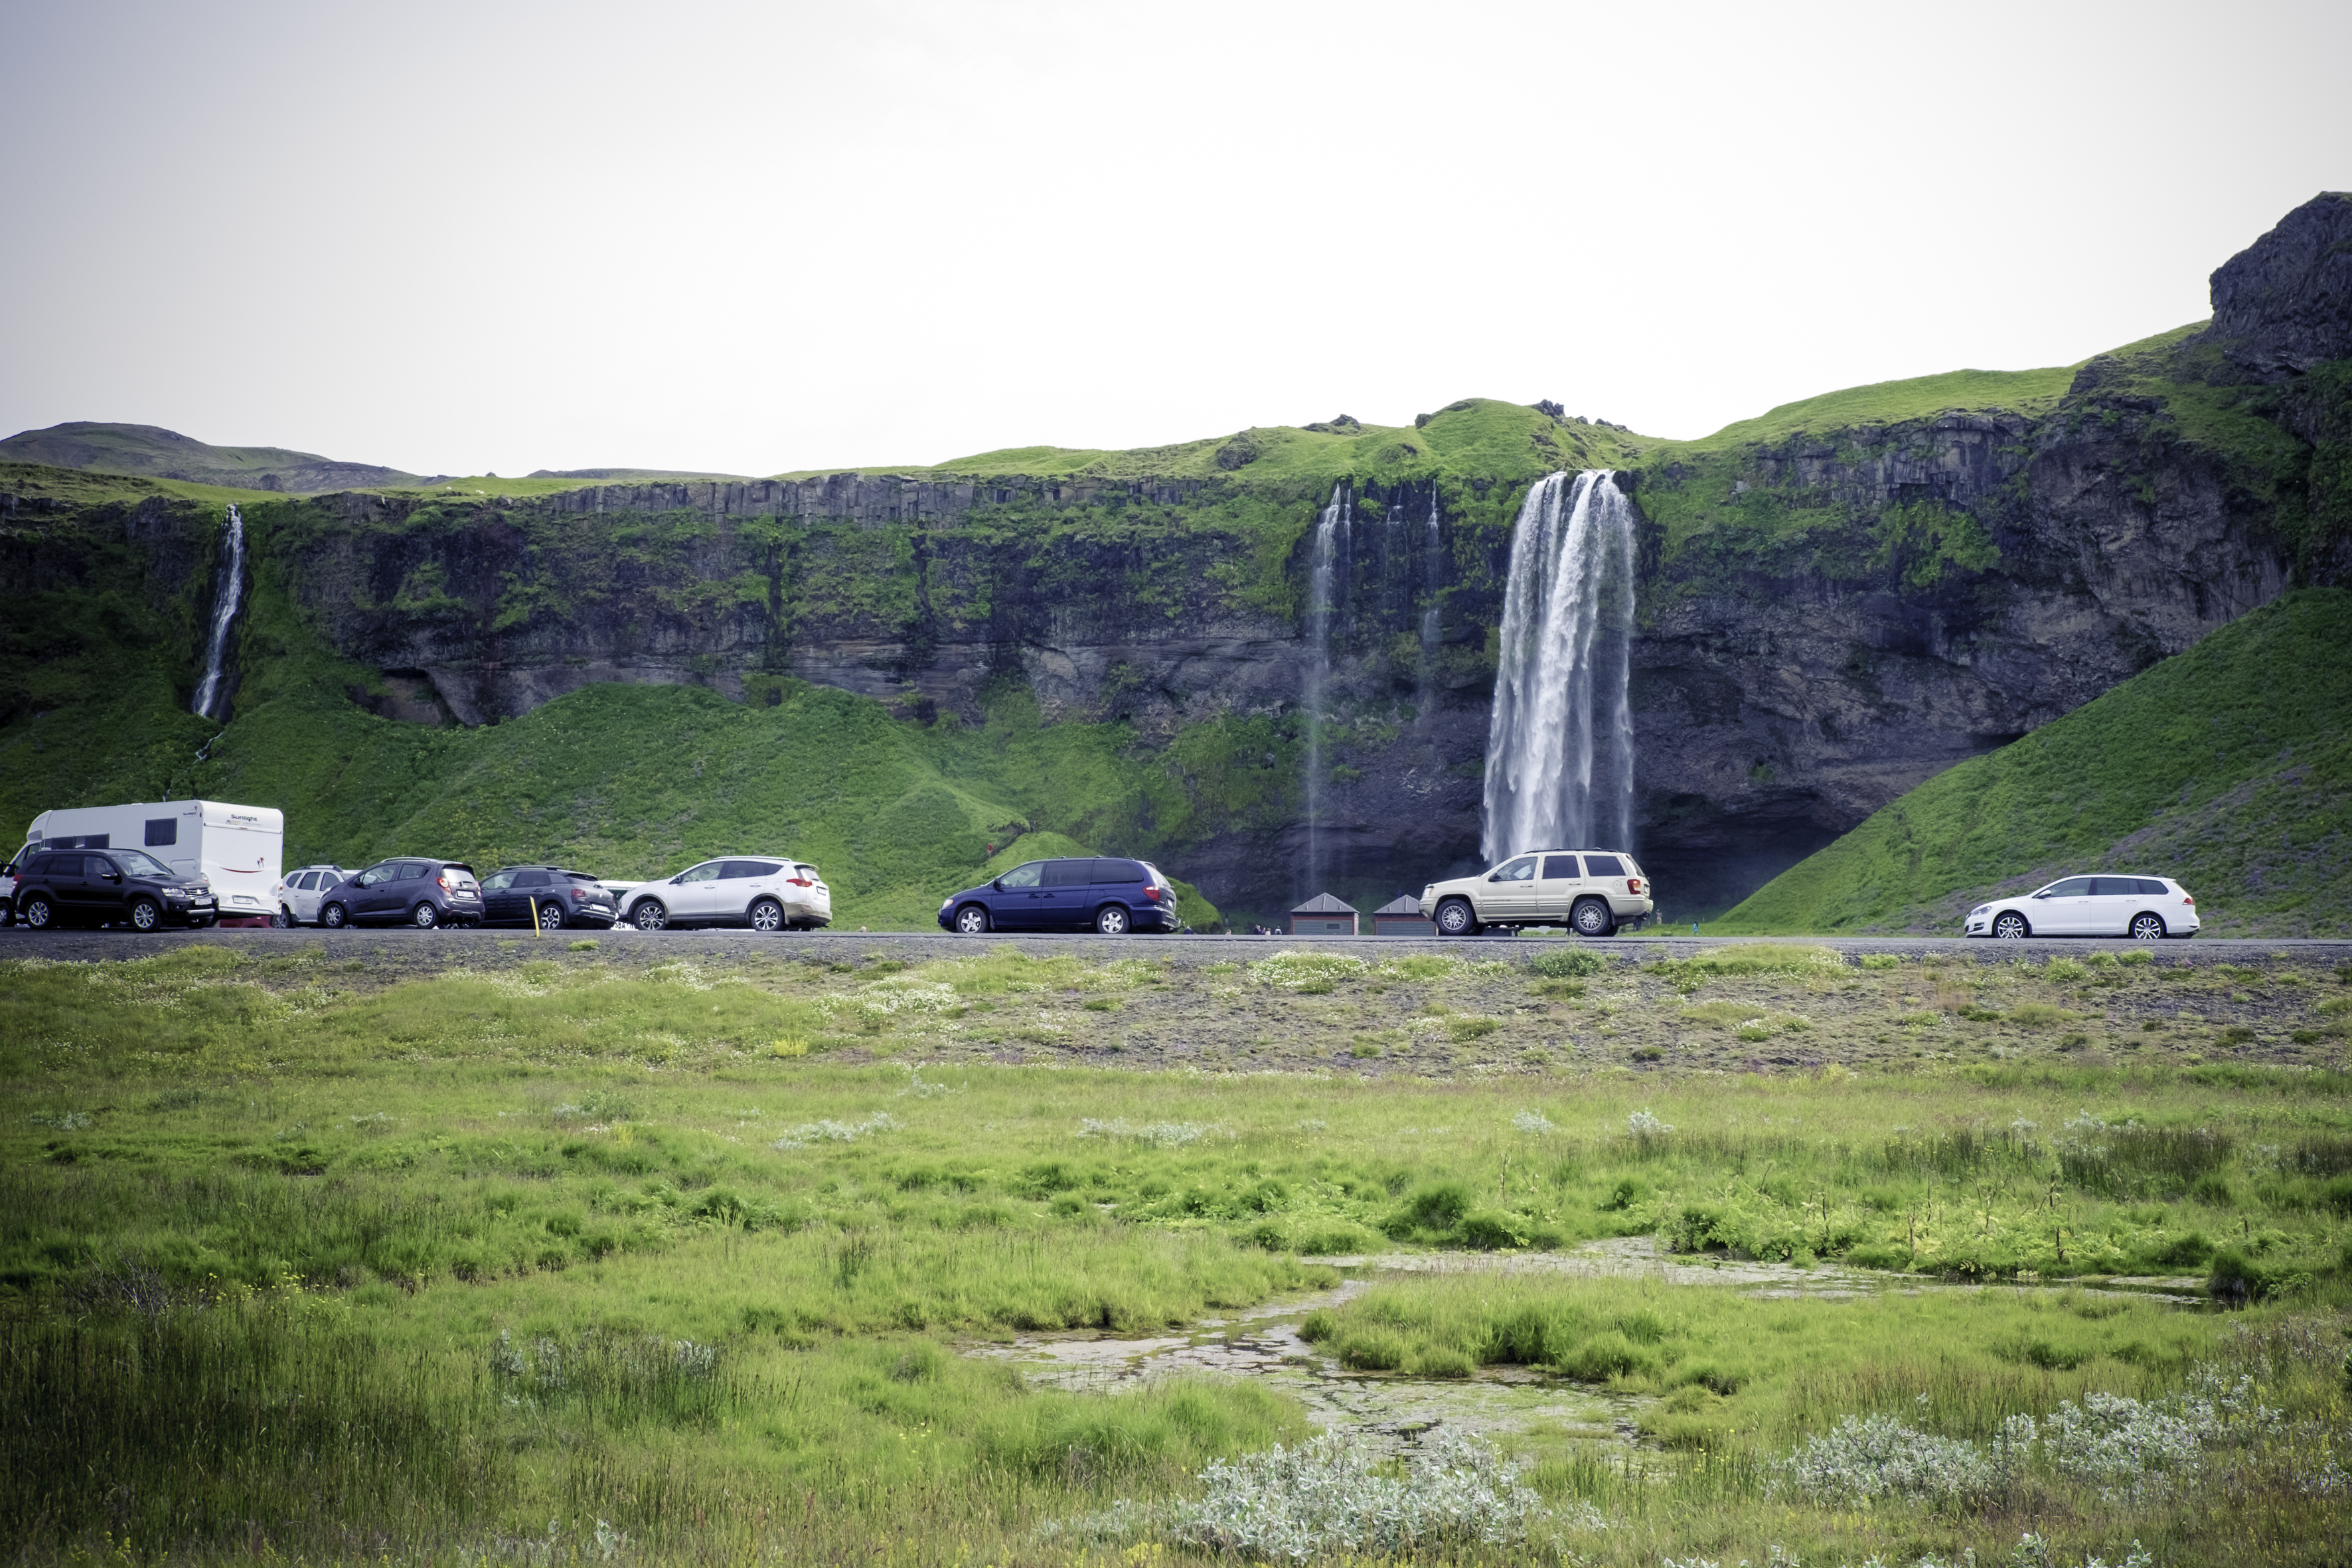
landscape, coast, mountain, hill, valley, travel, fujifilm, fjord, iceland, reservoir, highland, is, badlands, plateau, fuji, loch, ecosystem, fujixt1, fujix, seljalandsfoss, rural area